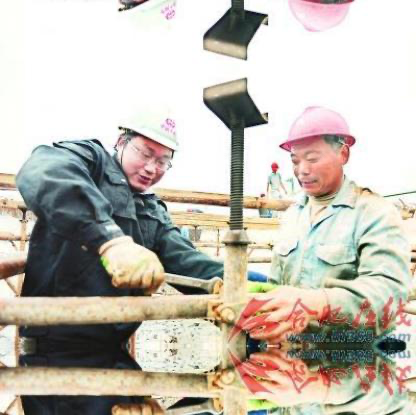
Objects in the image:
label: helmet
label: helmet
label: helmet
label: helmet